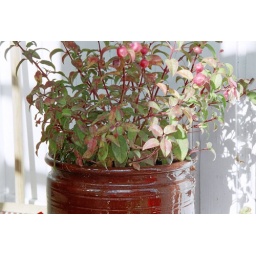
flower in a pot